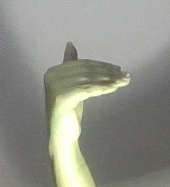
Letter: khaa